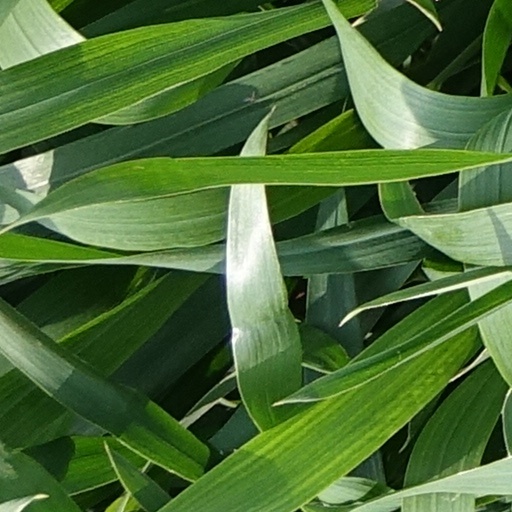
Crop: wheat